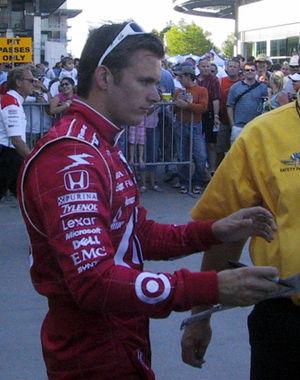
Daniel Clive Wheldon, né le 22 juin 1978 à Emberton en Angleterre au Royaume-Uni et mort le 16 octobre 2011 à Las Vegas aux États-Unis, est un pilote automobile britannique. Il pilotait en IndyCar Series depuis 2003 et a notamment remporté le titre de champion en 2005 ainsi que les 500 miles d'Indianapolis en 2005 et 2011.